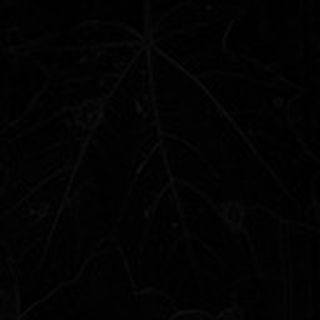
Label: cotton_target_spot